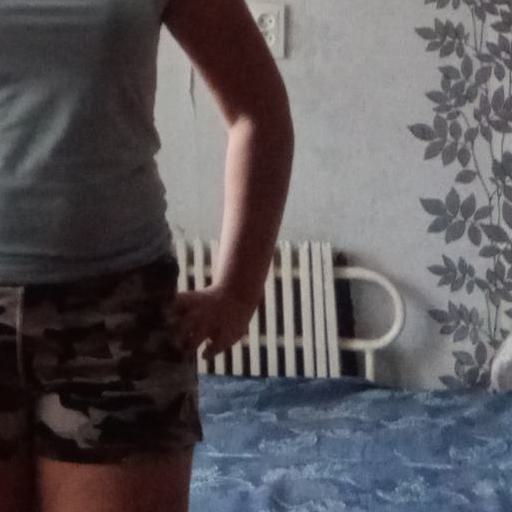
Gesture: no_gesture